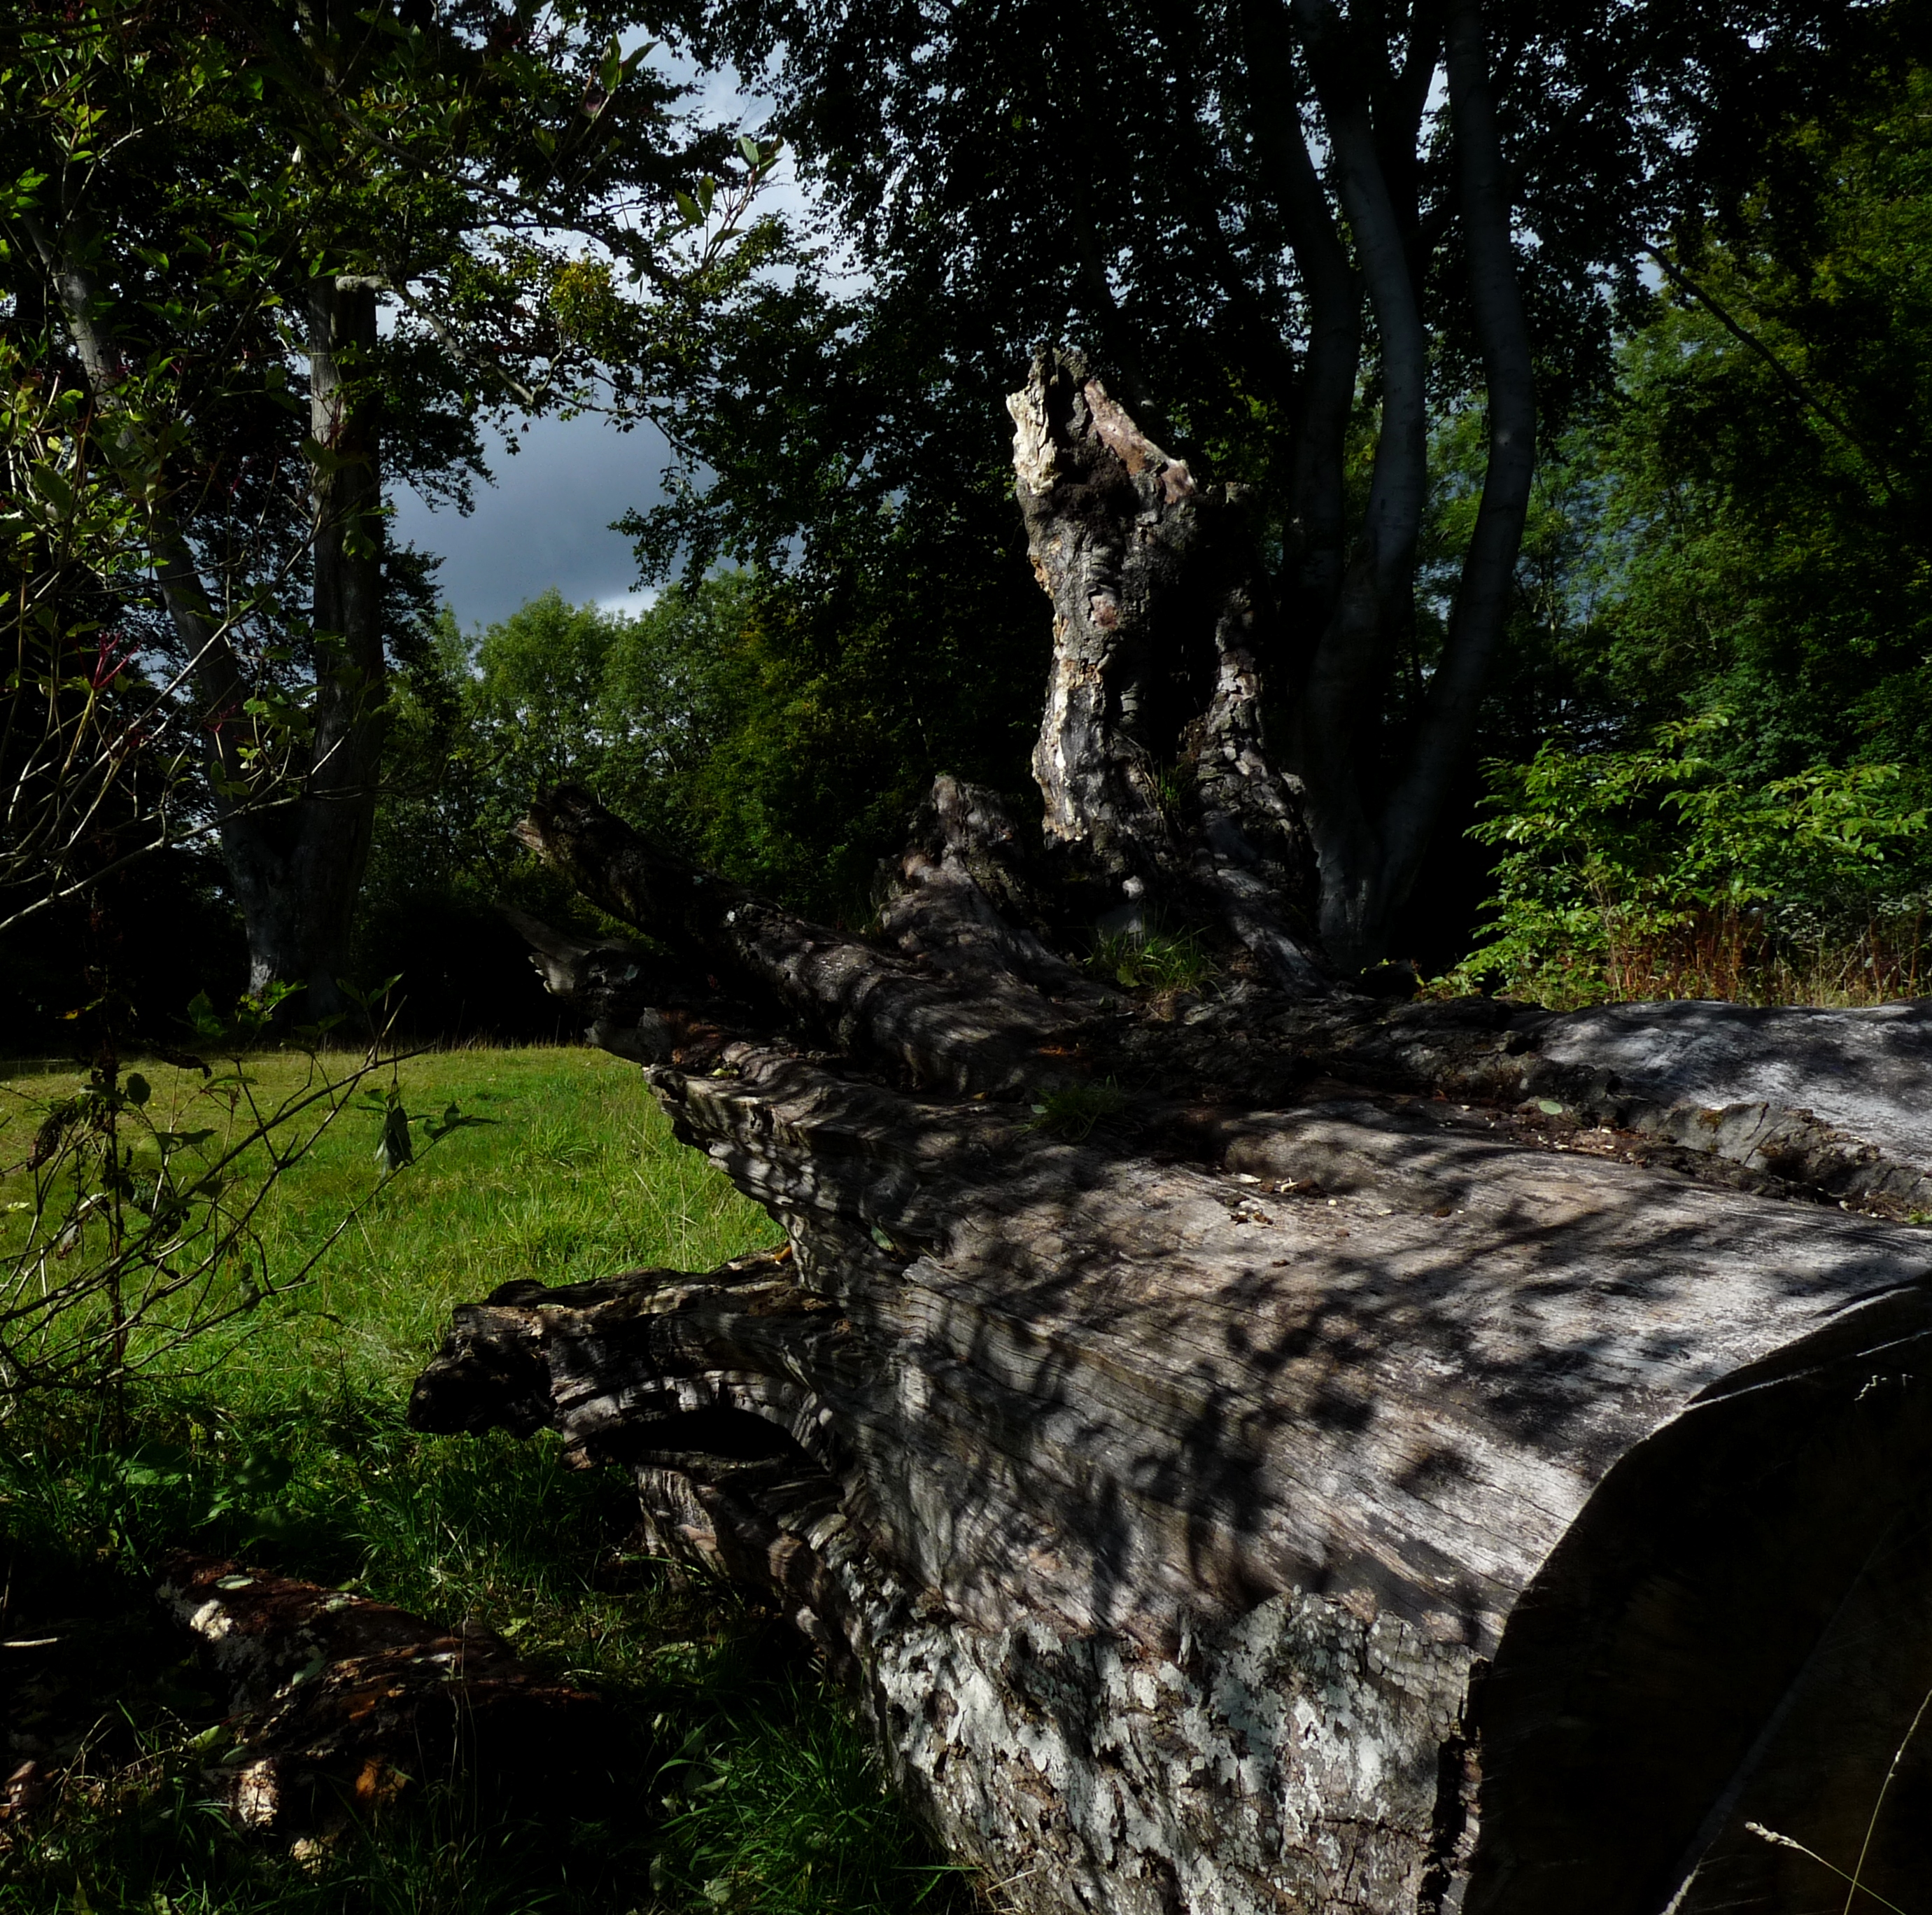
tree, nature, forest, rock, wilderness, plant, leaf, flower, trunk, jungle, hereford, woodland, habitat, 365, bronzeage, woody plant